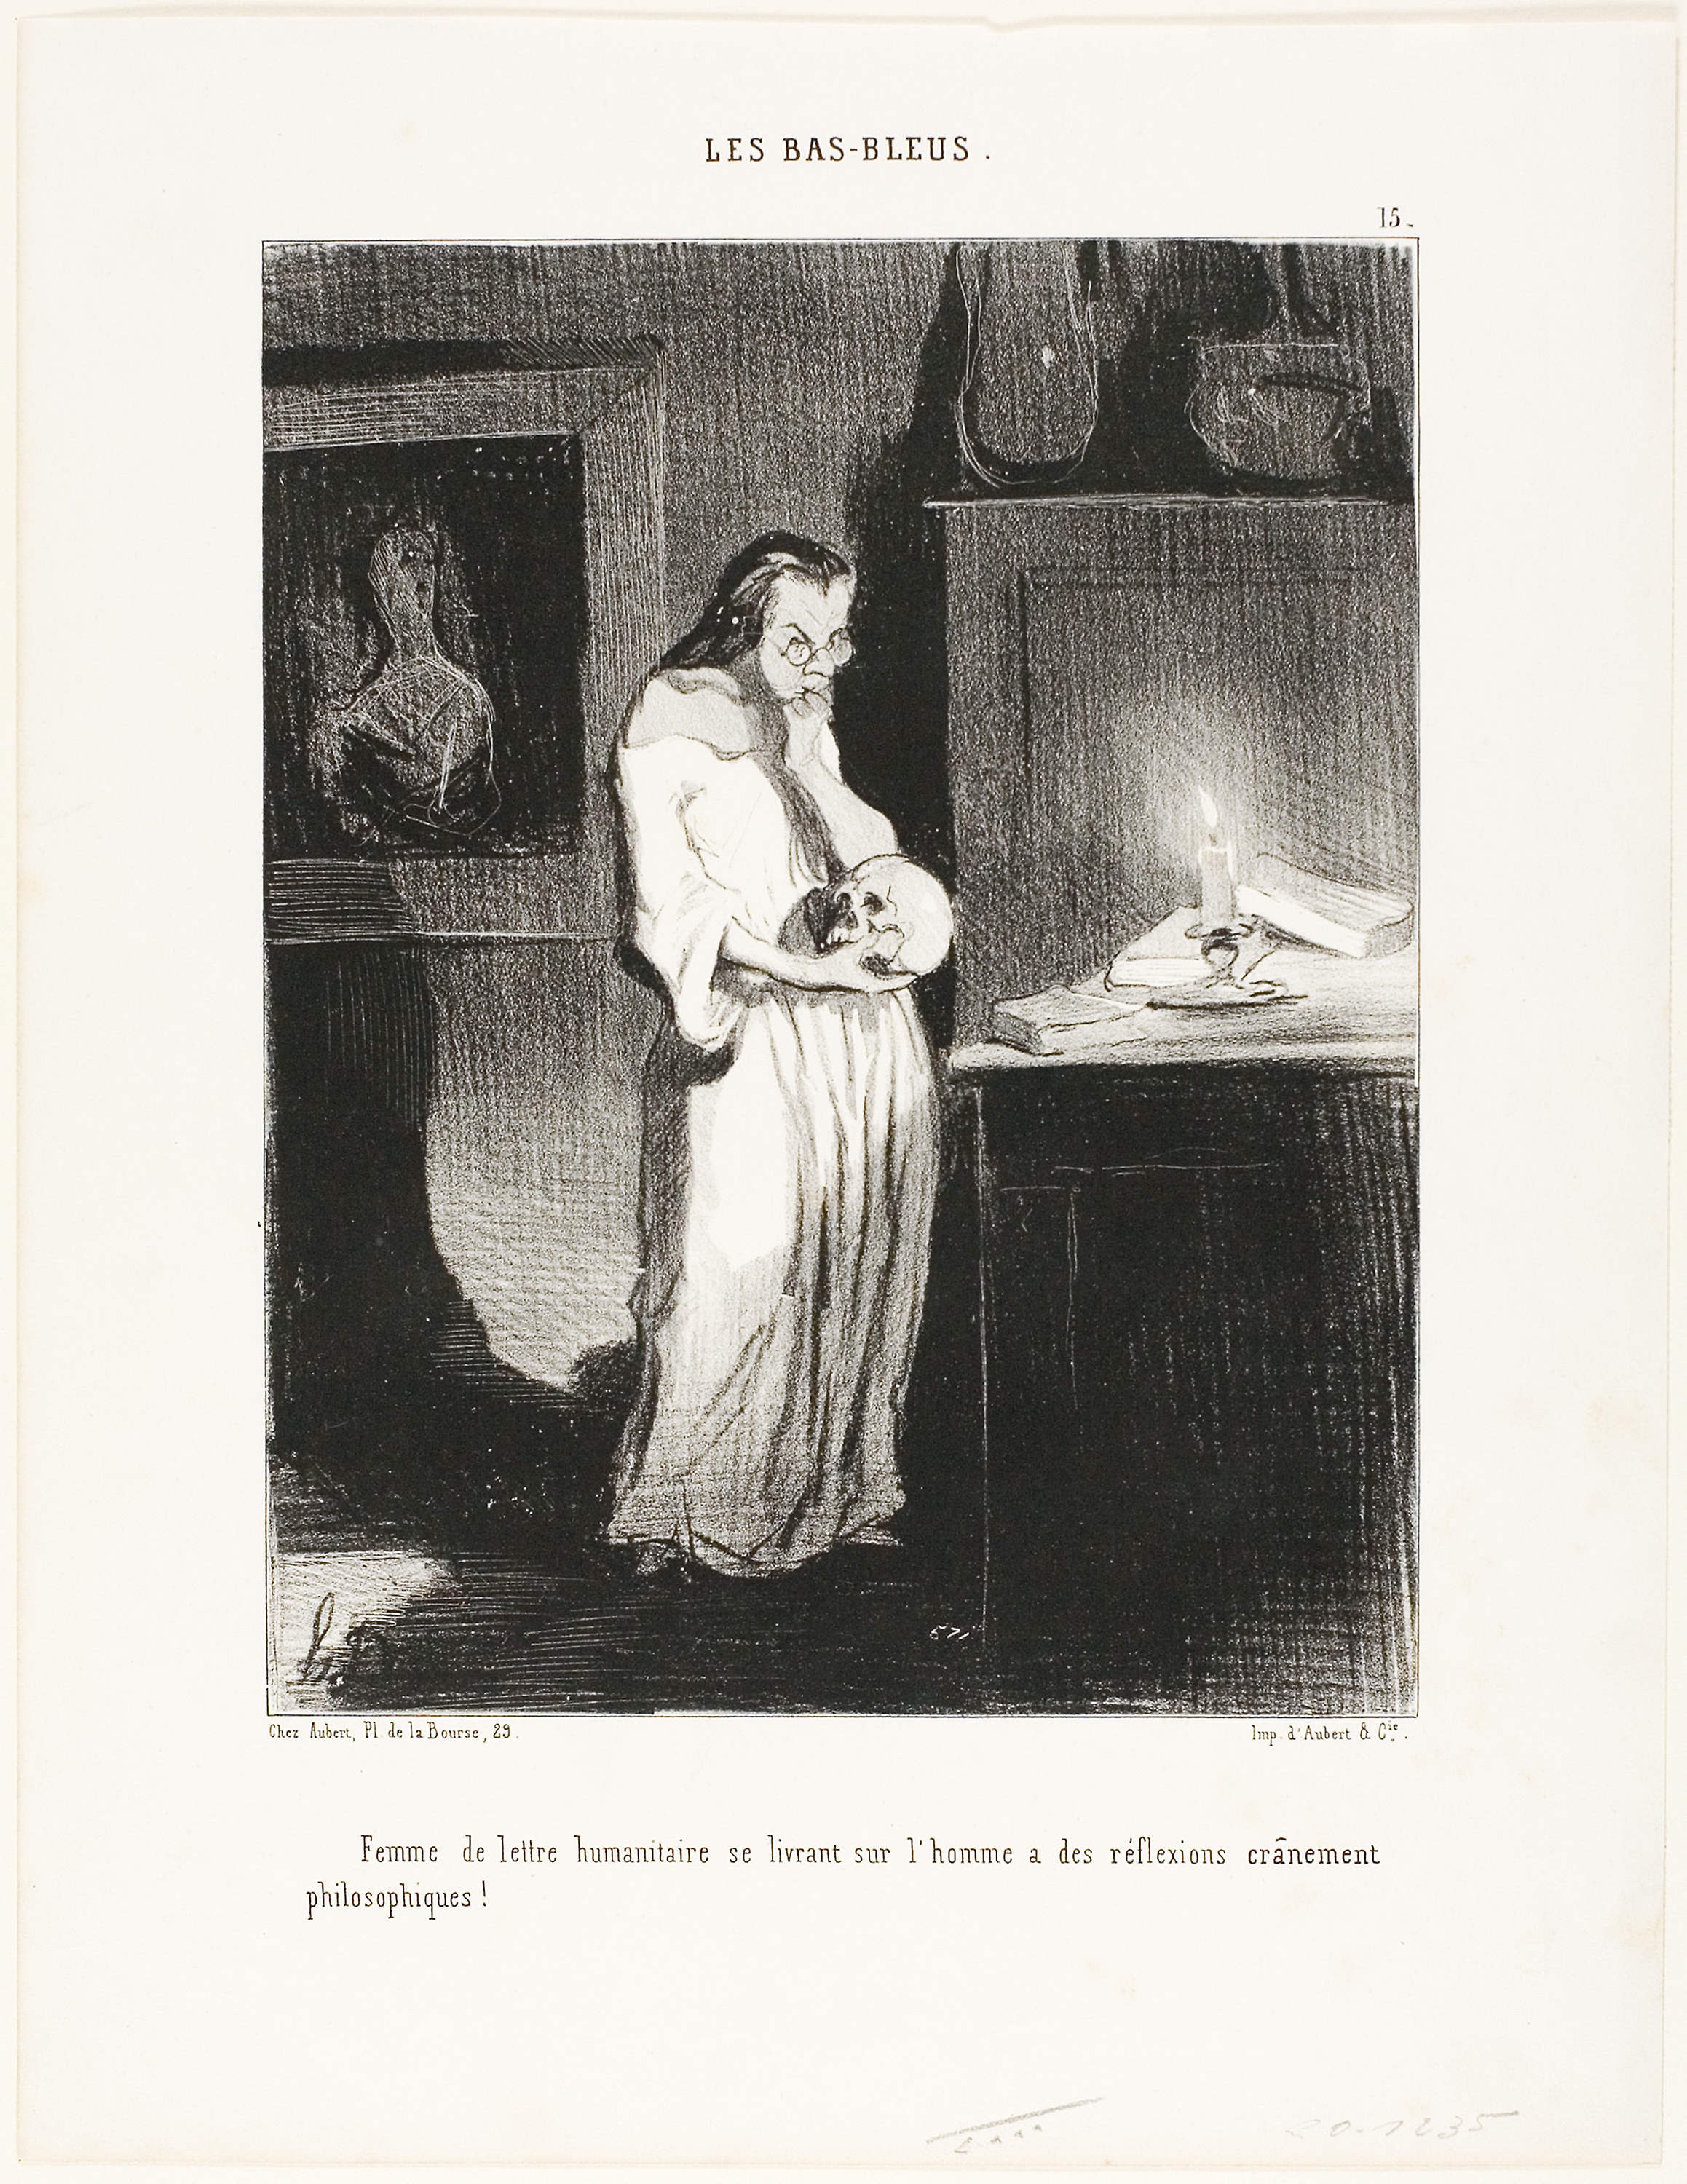
photograph, text, standing, vintage clothing, picture frame, black and white, artwork, stock photography, art